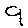
Label: 9